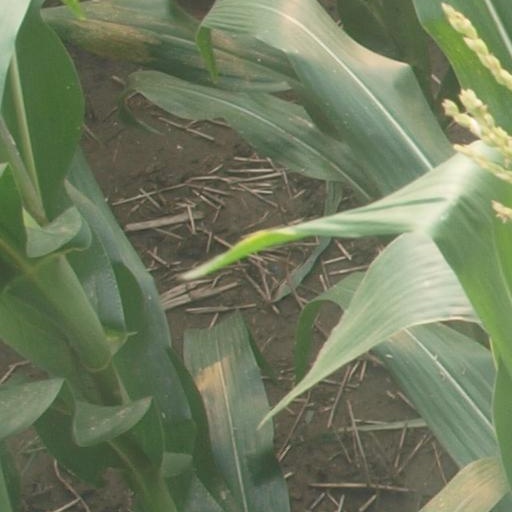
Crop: maize; corn